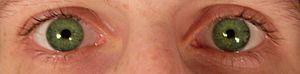
Le myosis est une diminution du diamètre de la pupille par contraction du muscle constricteur de l'iris, dont les fibres sont circulaires. C'est l'effet contraire de la mydriase.
La morphine est le principal alcaloïde de l'opium, le latex du pavot somnifère. C'est une molécule complexe utilisée en médecine comme antalgique et comme drogue pour son action euphorisante.